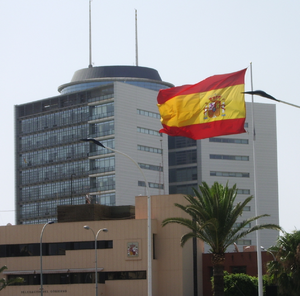
Melilla est une ville autonome espagnole située sur la côte nord de l'Afrique, en face de la péninsule Ibérique, appartenant à la région géographique du Rif oriental, en périphérie de l'agglomération de Nador, et formant une enclave dans le territoire marocain. Administrée en tant que partie de la province de Malaga avant le 14 mars 1995, elle détient depuis le statut d'une ville autonome, assez proche de celui d'une communauté autonome espagnole. La ville de Melilla est revendiquée par le Maroc, considérée par ce dernier comme étant occupée. Pourtant, la majorité de sa population est attachée à rester espagnole. Plusieurs sondages comme celui du Centre de recherches sociologiques montrent que les habitants de Melilla ont un sentiment patriotique espagnol très élevé.